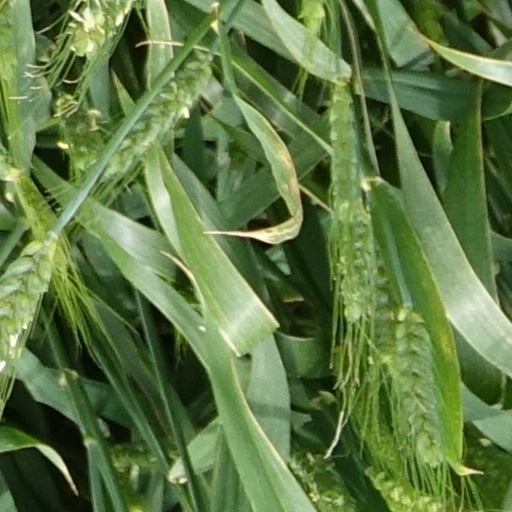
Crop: wheat